Tomasz Rejek

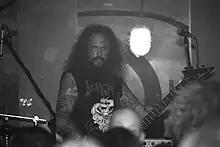
Rejek in 2008

Tomasz "Reyash" Rejek (br 5 December 1974) is a Polish black metal musician. He is a bassist, and vocalist known for his contribution to the bands Vader, Supreme Lord, Profanum, Christ Agony, Incantation, and Witchmaster. He graduated in marketing and management at the University of Zielona Góra.